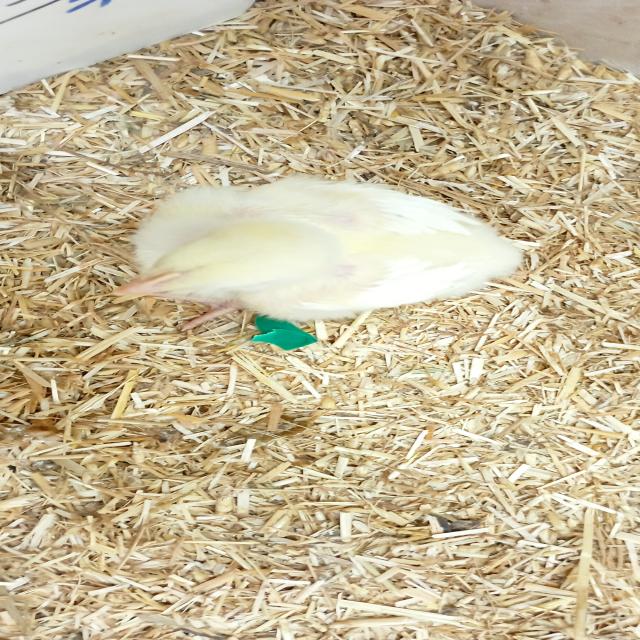
Weight: 243 g